Bull Gamma 3

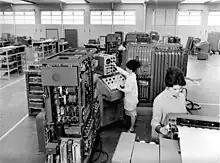
Gamma 3 units being produced at Bull's Angers plant in France during the 1950s.

A first step towards a stored program configuration occurred with the Card Program (Programme Par Carte, PPC), introducing the capability to execute a program loaded from punched cards rather than hard wired onto a connection panel. IBM also experimented with a similar concept with the CPC (Card Programmed Calculator) extension added to the 604. However, while this would lift the limititation of 64 programming steps and allow arbitrary-sized programs to run, the programs were still not executed in main memory, so their execution speed depended on the reading speed of the punched cards containing the program.